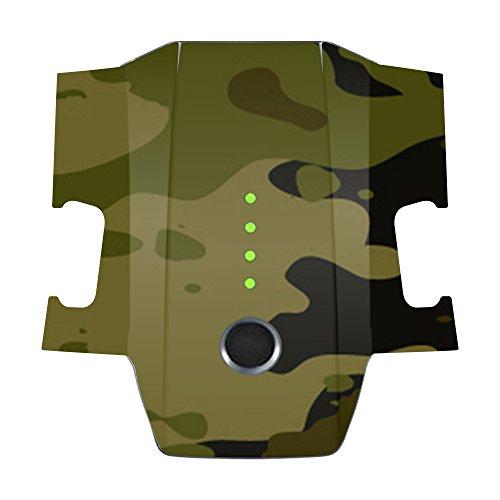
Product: MightySkins Skin Compatible with DJI Mavic Pro Battery - Green Camouflage | Protective, Durable, and Unique Vinyl Decal wrap Cover | Easy to Apply, Remove, and Change Styles | Made in The USA
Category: Toys & Games | Hobbies | Remote & App Controlled Vehicles & Parts | Remote & App Controlled Vehicles | Quadcopters & Multirotors
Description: SET THE TREND: Show off your unique style with MightySkins for your DJI Mavic Pro Battery Don’t like the Green Camouflage skin We have hundreds of designs to choose from, so your Mavic Pro Battery will be as unique as you are.
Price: $8.99 $ 8